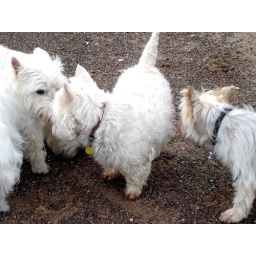
Exmouth beach in January is packed with dogs of all shapes and sizes - in spring they are banned!